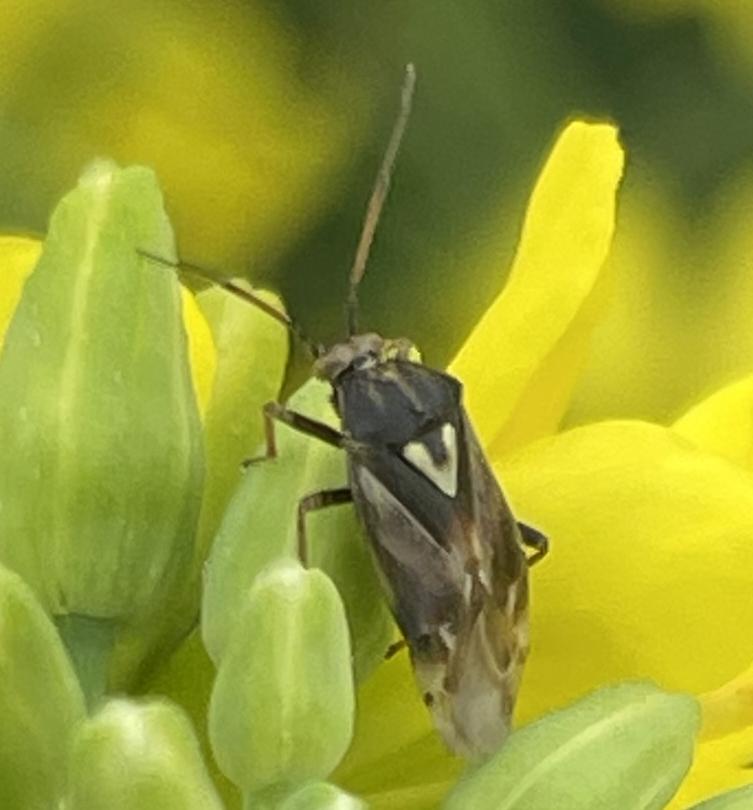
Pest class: lygus_bug